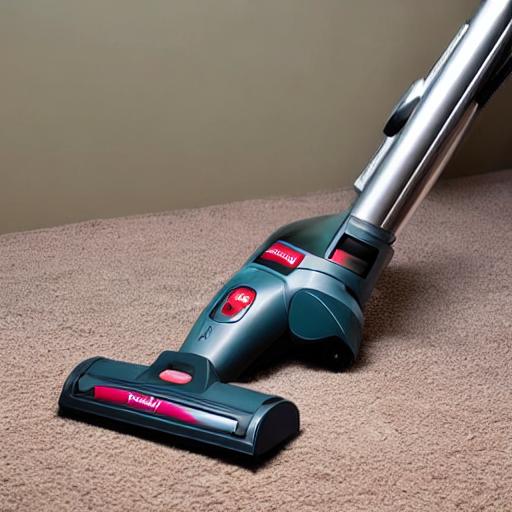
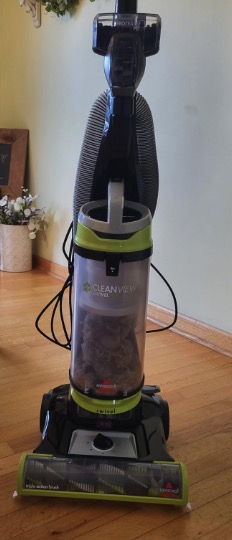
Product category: items_vacuum
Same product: no